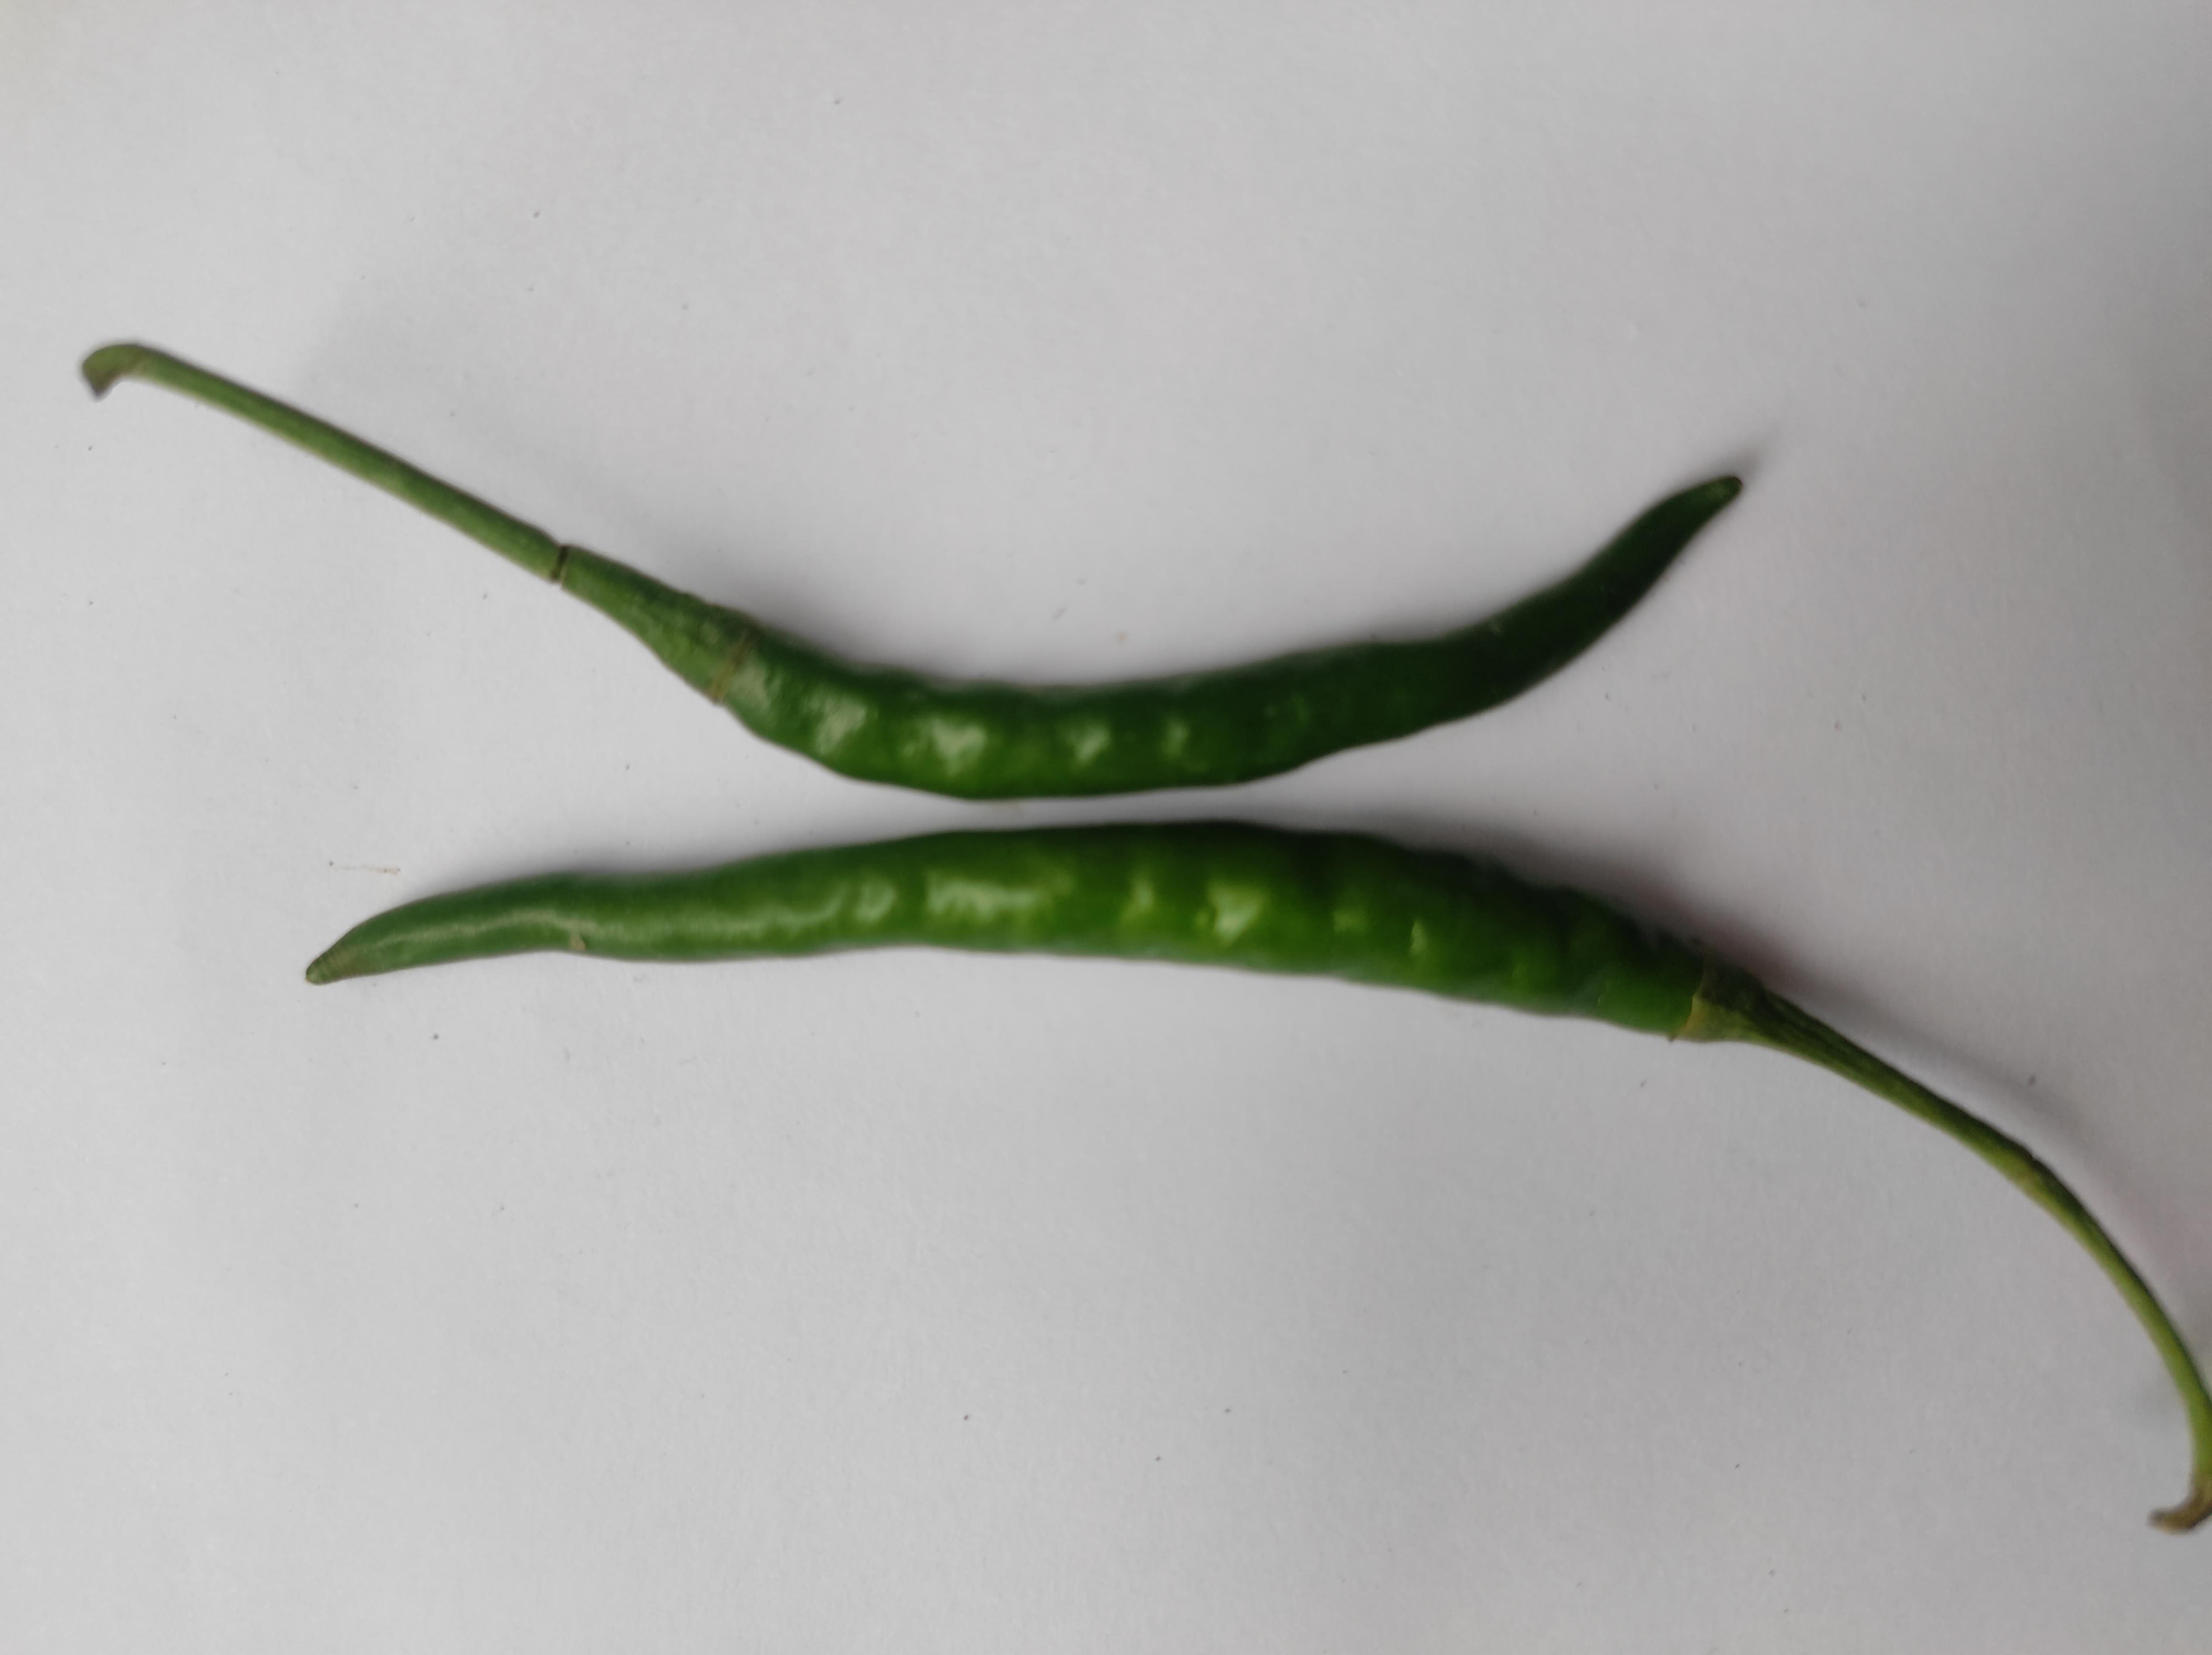
Label: Green Chili